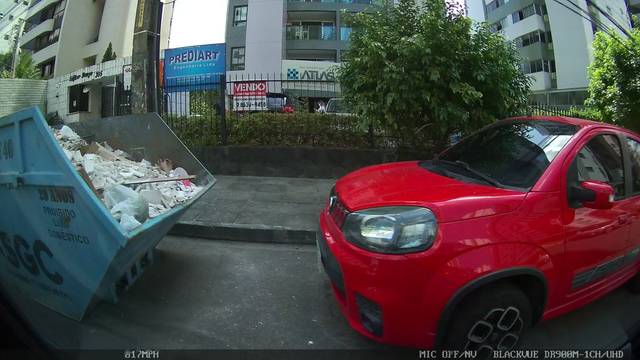
Region: Brazil
Coordinates: -8.041, -34.9